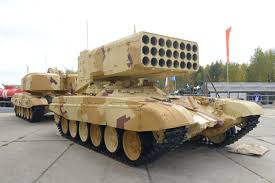
Label: TOS-1